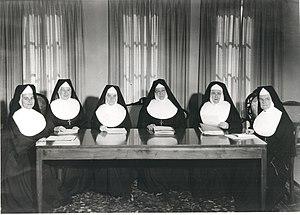
Cet article traite des événements qui se sont produits durant l'année 1966 au Canada.